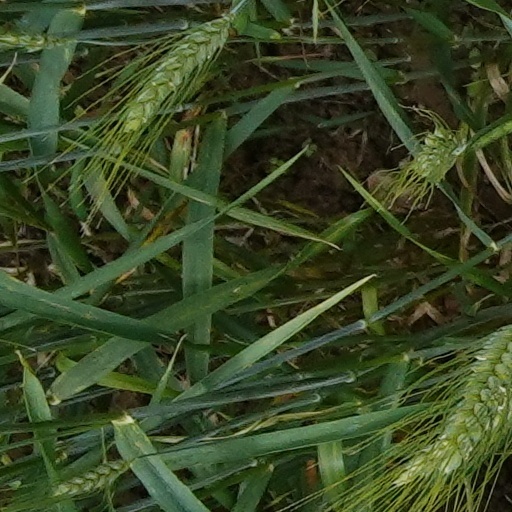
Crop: wheat